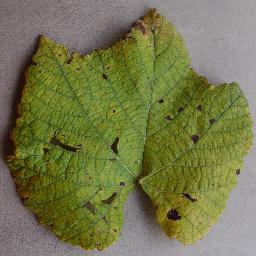
Label: Grape___Leaf_blight_(Isariopsis_Leaf_Spot)